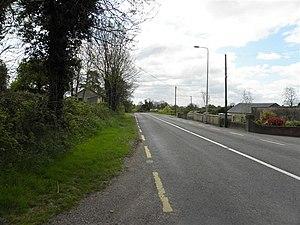
Cavanagh est un townland dans la paroisse civile de Tomregan et le comté de Cavan, en Irlande. Il se situe dans l'ancienne baronnie de Tullyhaw.